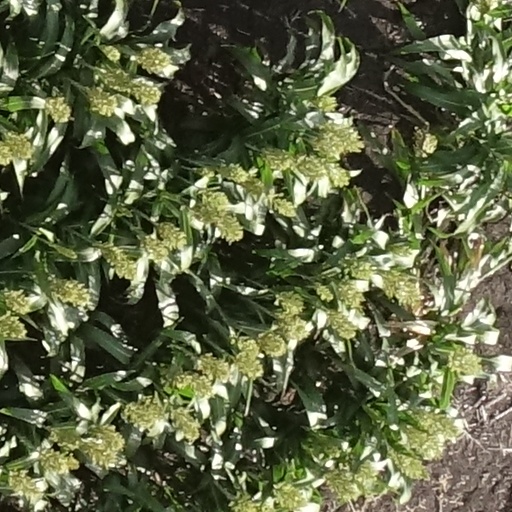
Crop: sorghum